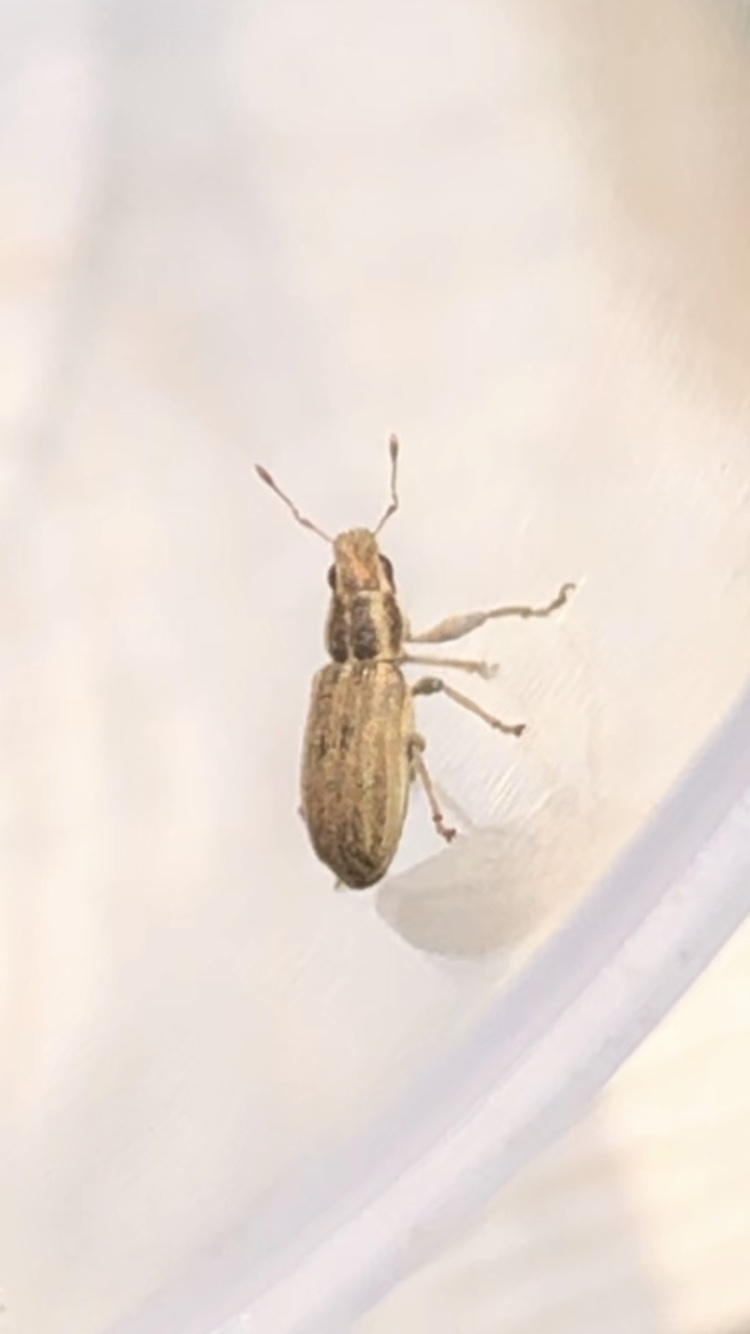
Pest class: pea_leaf_weevil